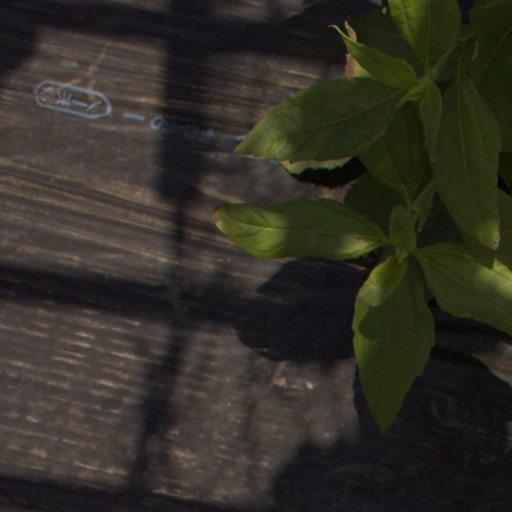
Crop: Jerusalem artichoke